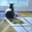
Label: cat